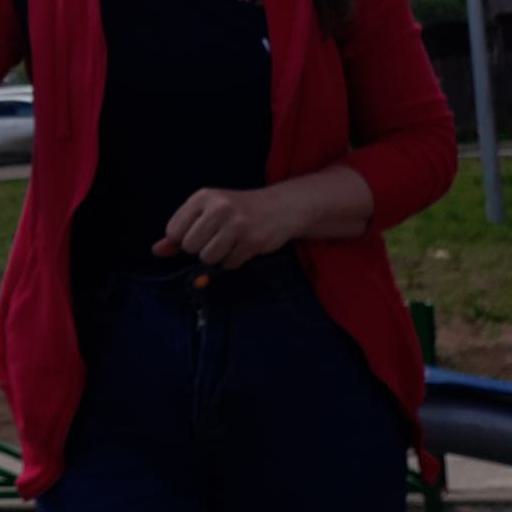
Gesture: no_gesture